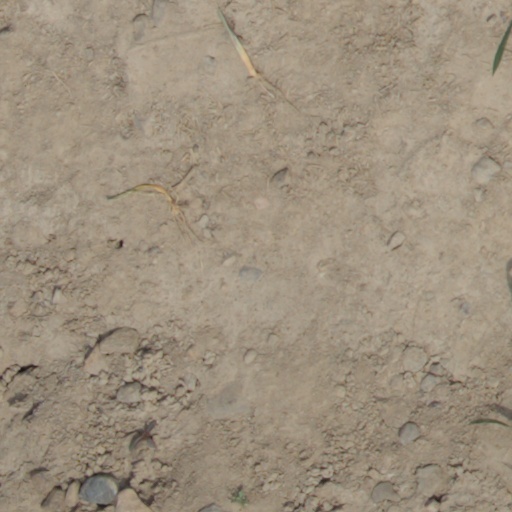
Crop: wheat